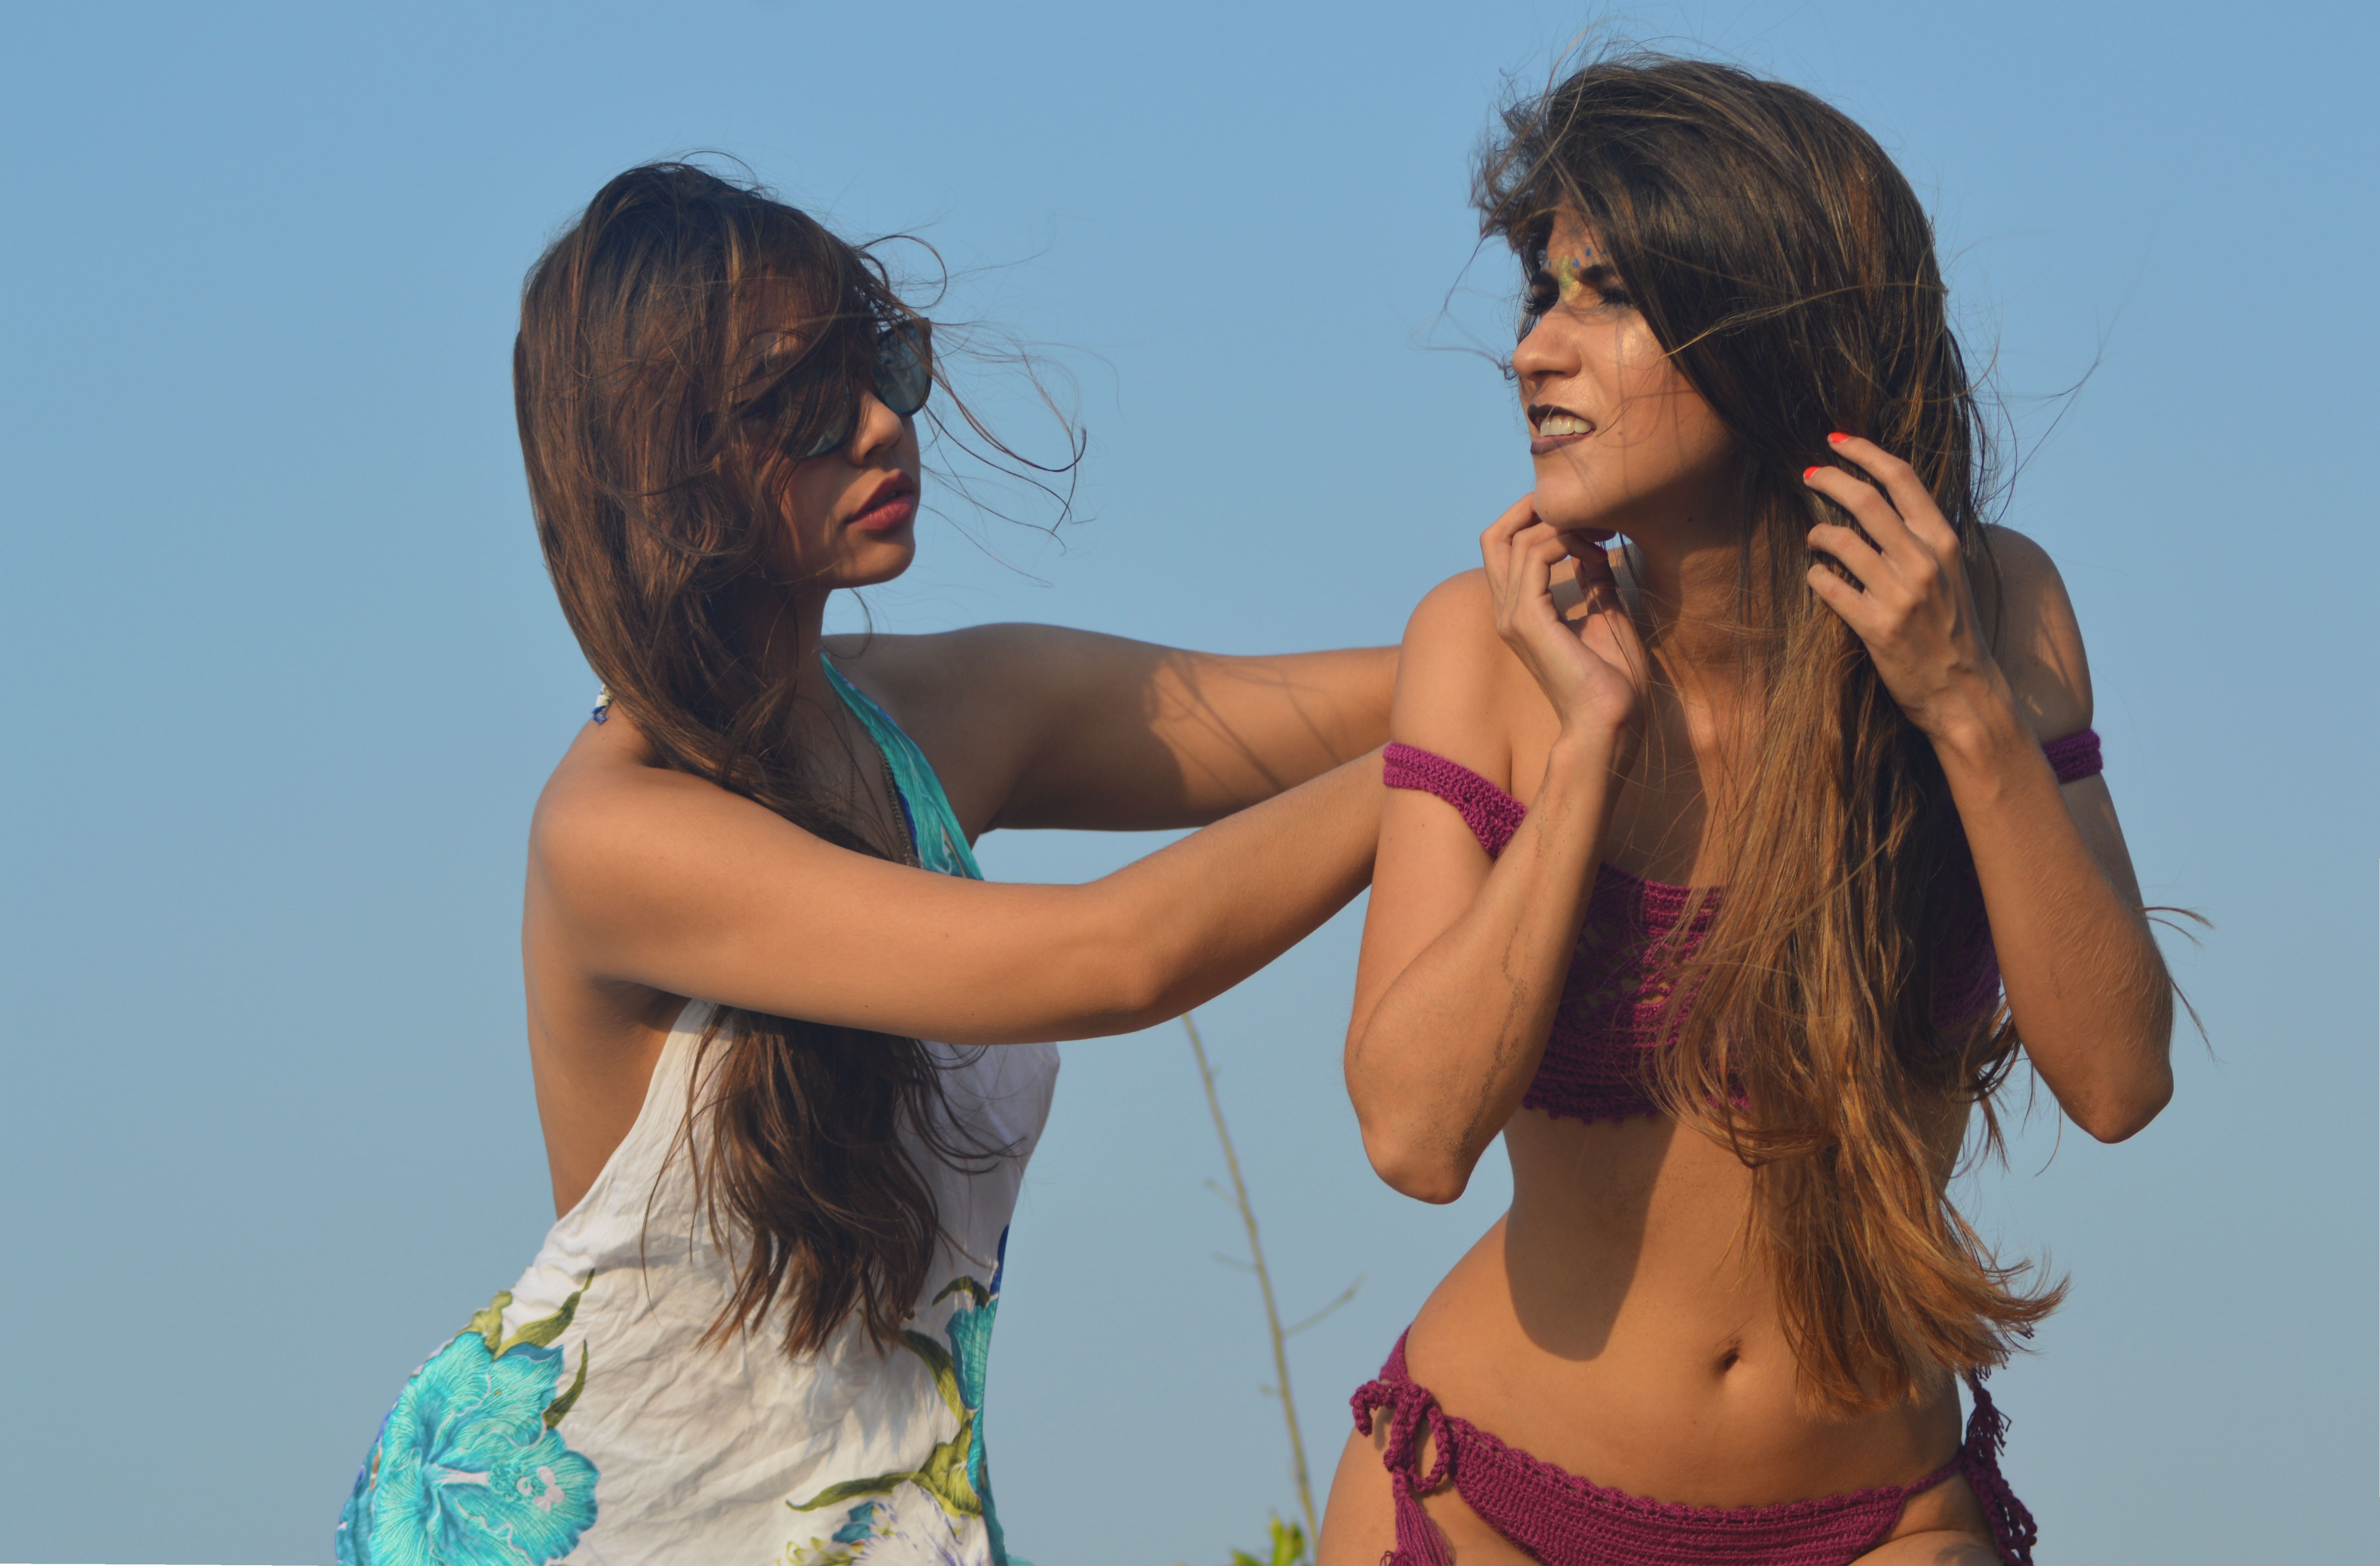
person, people, girl, woman, hair, photography, model, hairstyle, human body, designer, fun, dress, design, women, beauty, image, modeling, interaction, abdomen, photo shoot